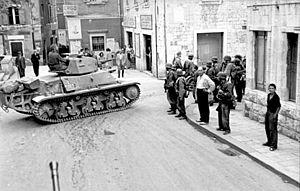
Le Front yougoslave englobe l'ensemble des opérations militaires conduites en Yougoslavie pendant la Seconde Guerre mondiale. Ce pays des Balkans devient un théâtre d'opérations du conflit mondial au printemps 1941. Le gouvernement yougoslave s'allie en effet à l'Allemagne nazie fin mars, mais il est renversé par un coup d'État deux jours plus tard. En réaction, les forces de l'Axe envahissent le royaume le 6 avril. La Yougoslavie est ensuite démembrée, et son territoire annexé ou occupé par l'Allemagne, l'Italie, la Hongrie et la Bulgarie. Deux parties du pays deviennent des États « indépendants » : la Croatie, où le mouvement fasciste des Oustachis est mis au pouvoir et installe une dictature particulièrement meurtrière, et la Serbie, où est proclamé un gouvernement collaborateur.